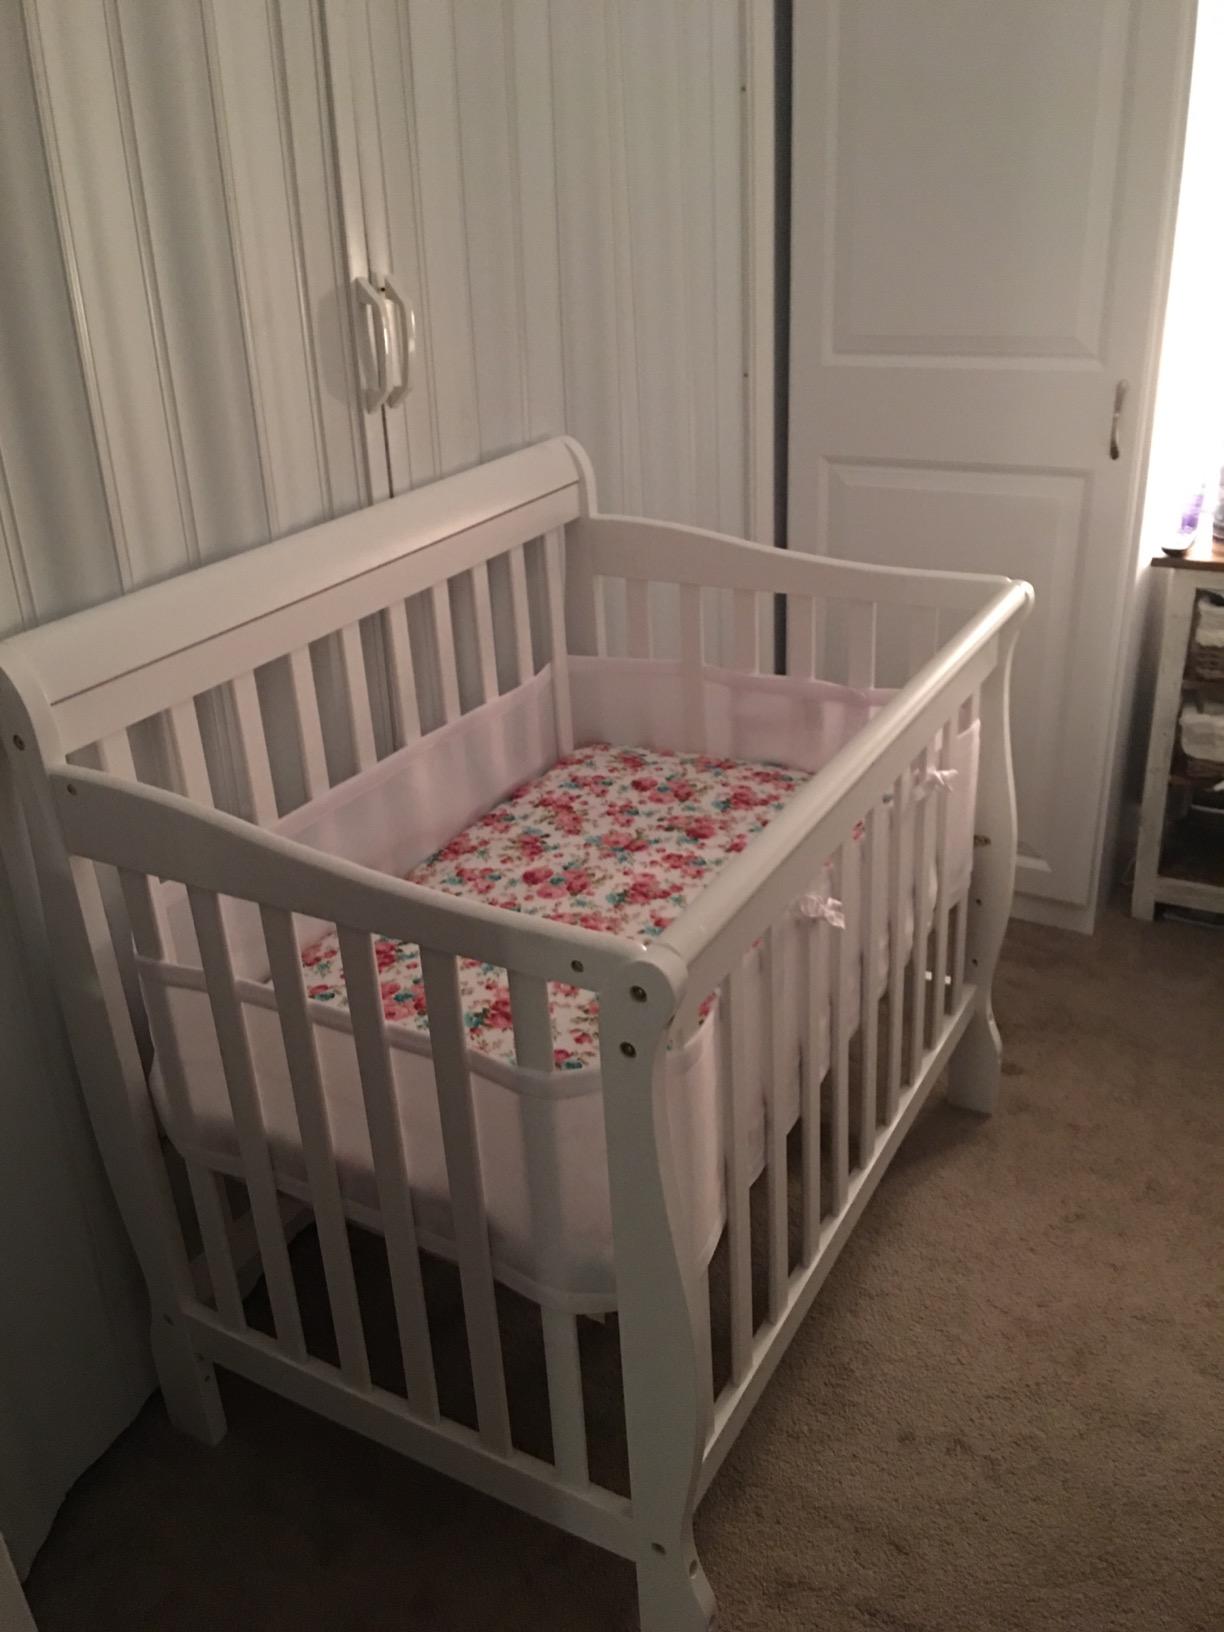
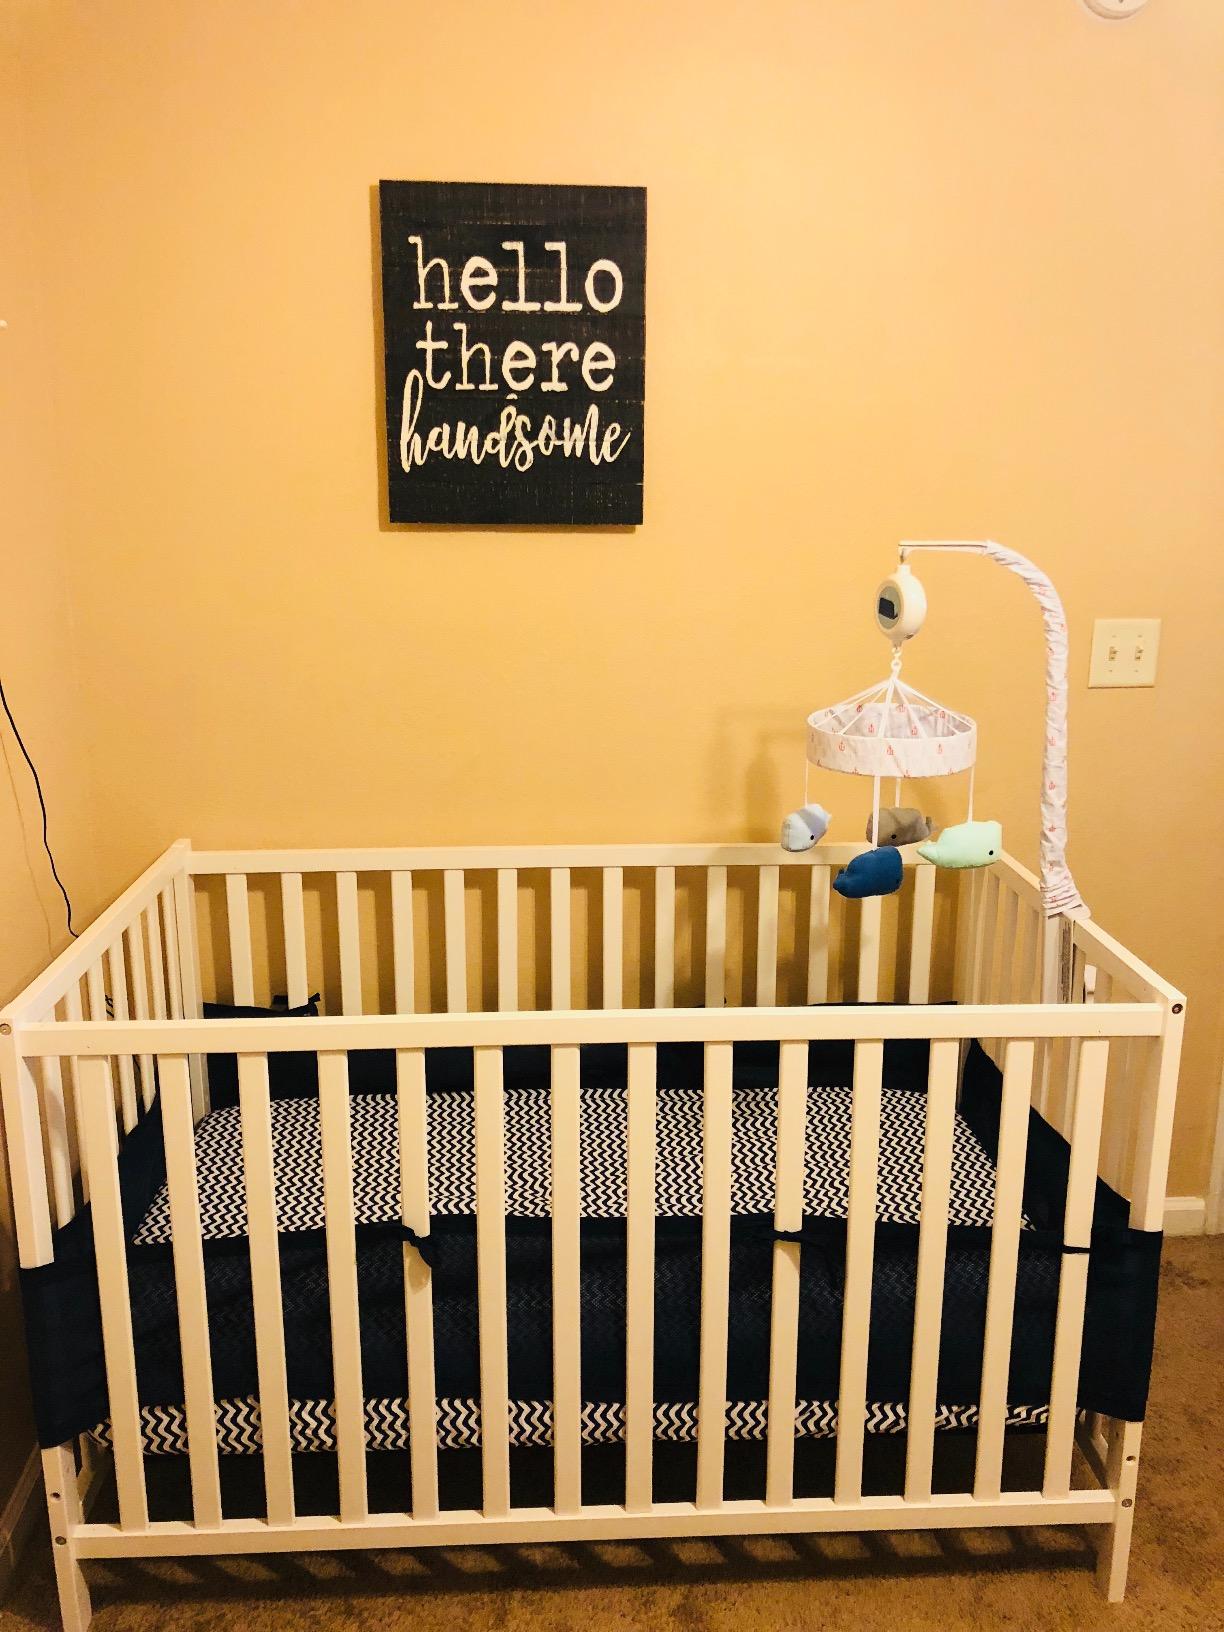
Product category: products_crib
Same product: no